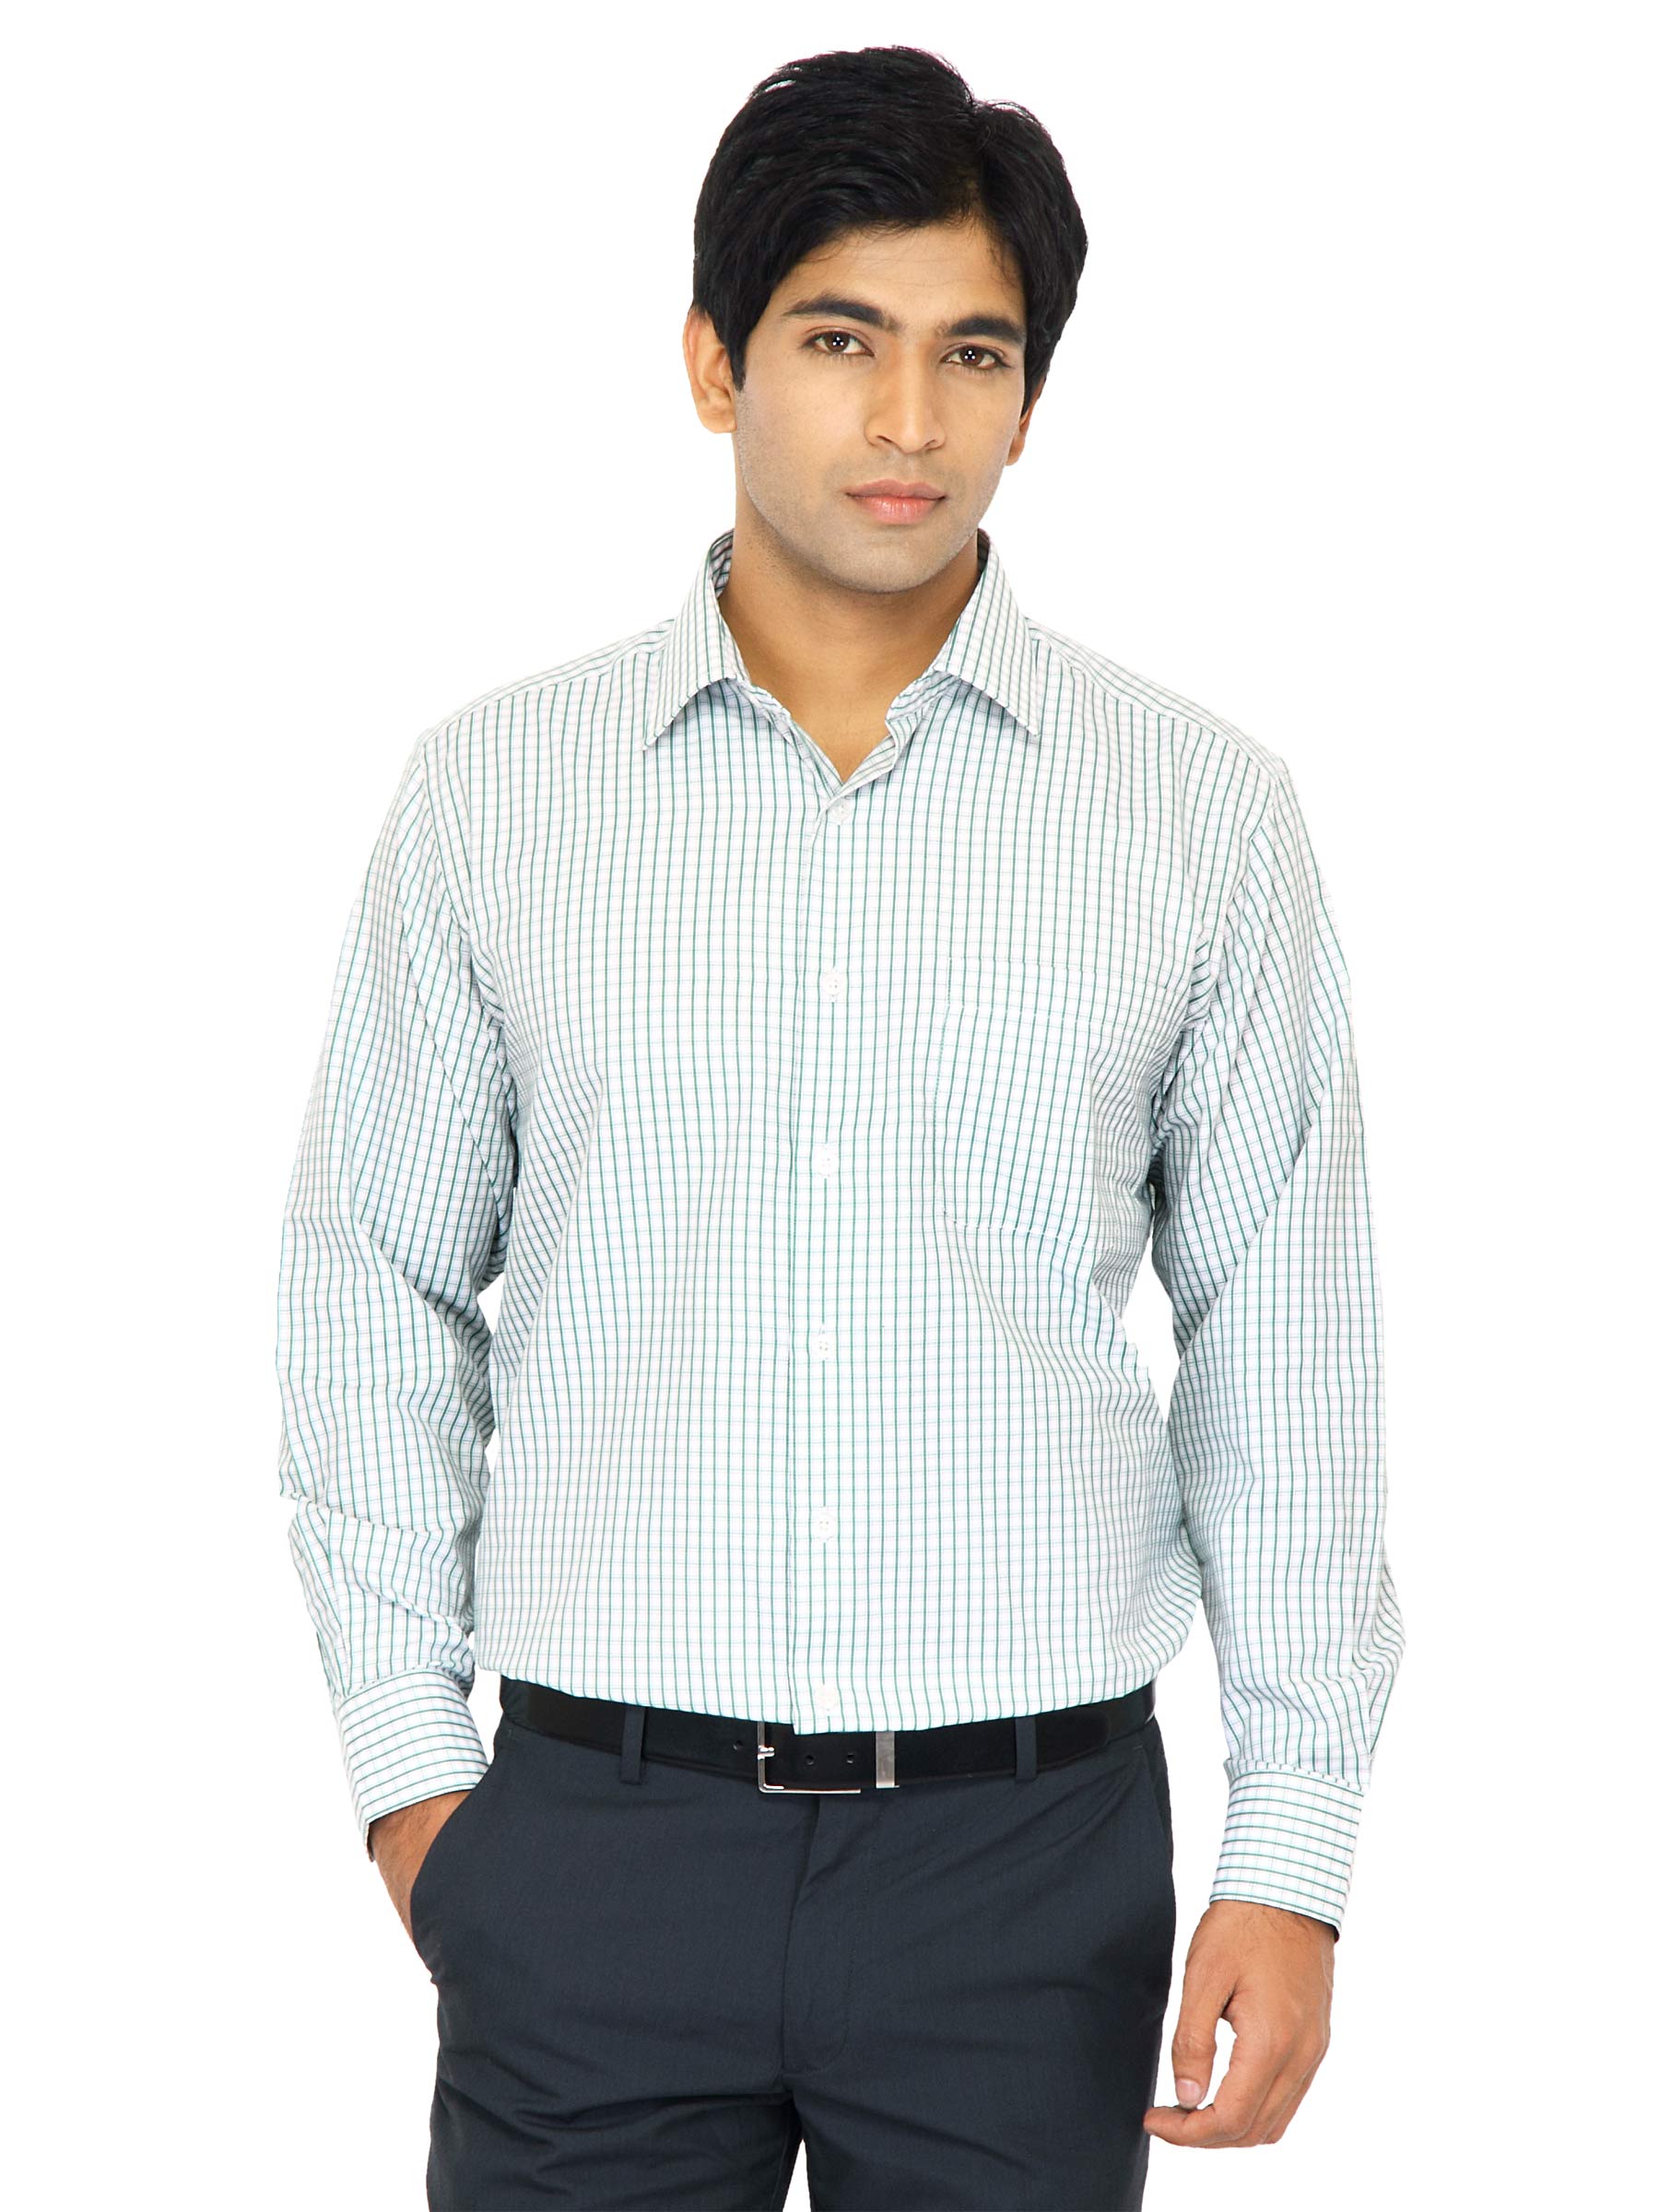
John Miller Men Green Check Shirt
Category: Apparel / Topwear / Shirts
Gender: Men
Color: Green
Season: Fall 2011
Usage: Casual